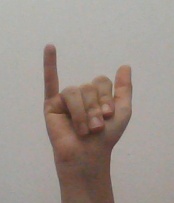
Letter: ya